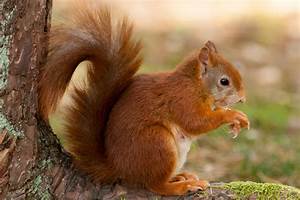
Label: scoiattolo